Lords of Karma

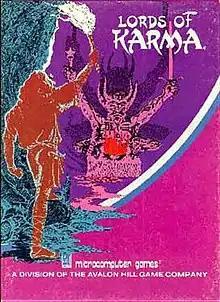
Original box cover

Lords of Karma is a text adventure that was produced by Avalon Hill in 1980. It was released for the Apple II, Commodore PET, Atari 8-bit computers, TRS-80, and Commodore 64.